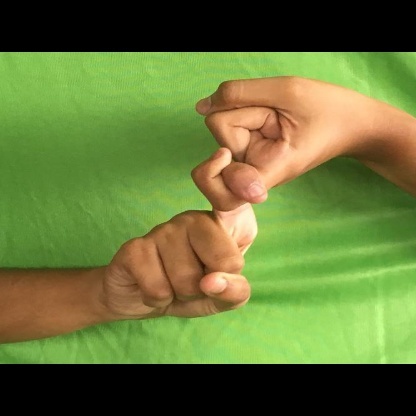
Mudra: Pasha